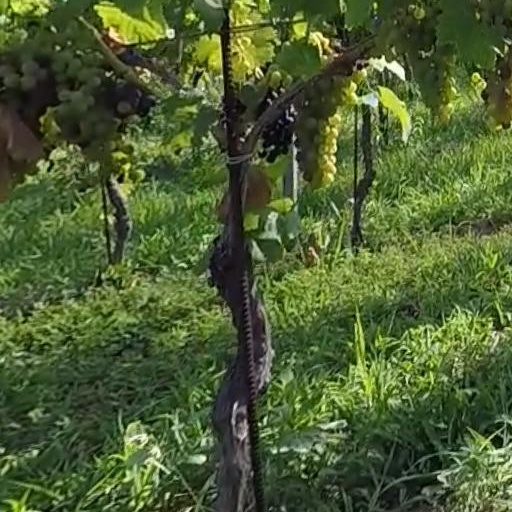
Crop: grape